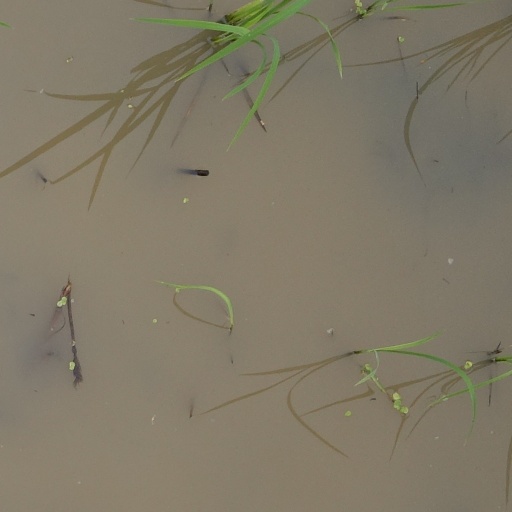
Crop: rice